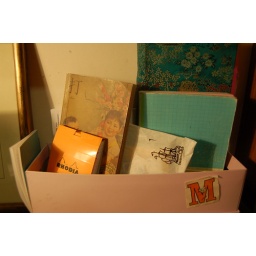
my desk in my bedroom